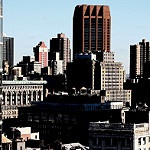
Scene: Outdoor